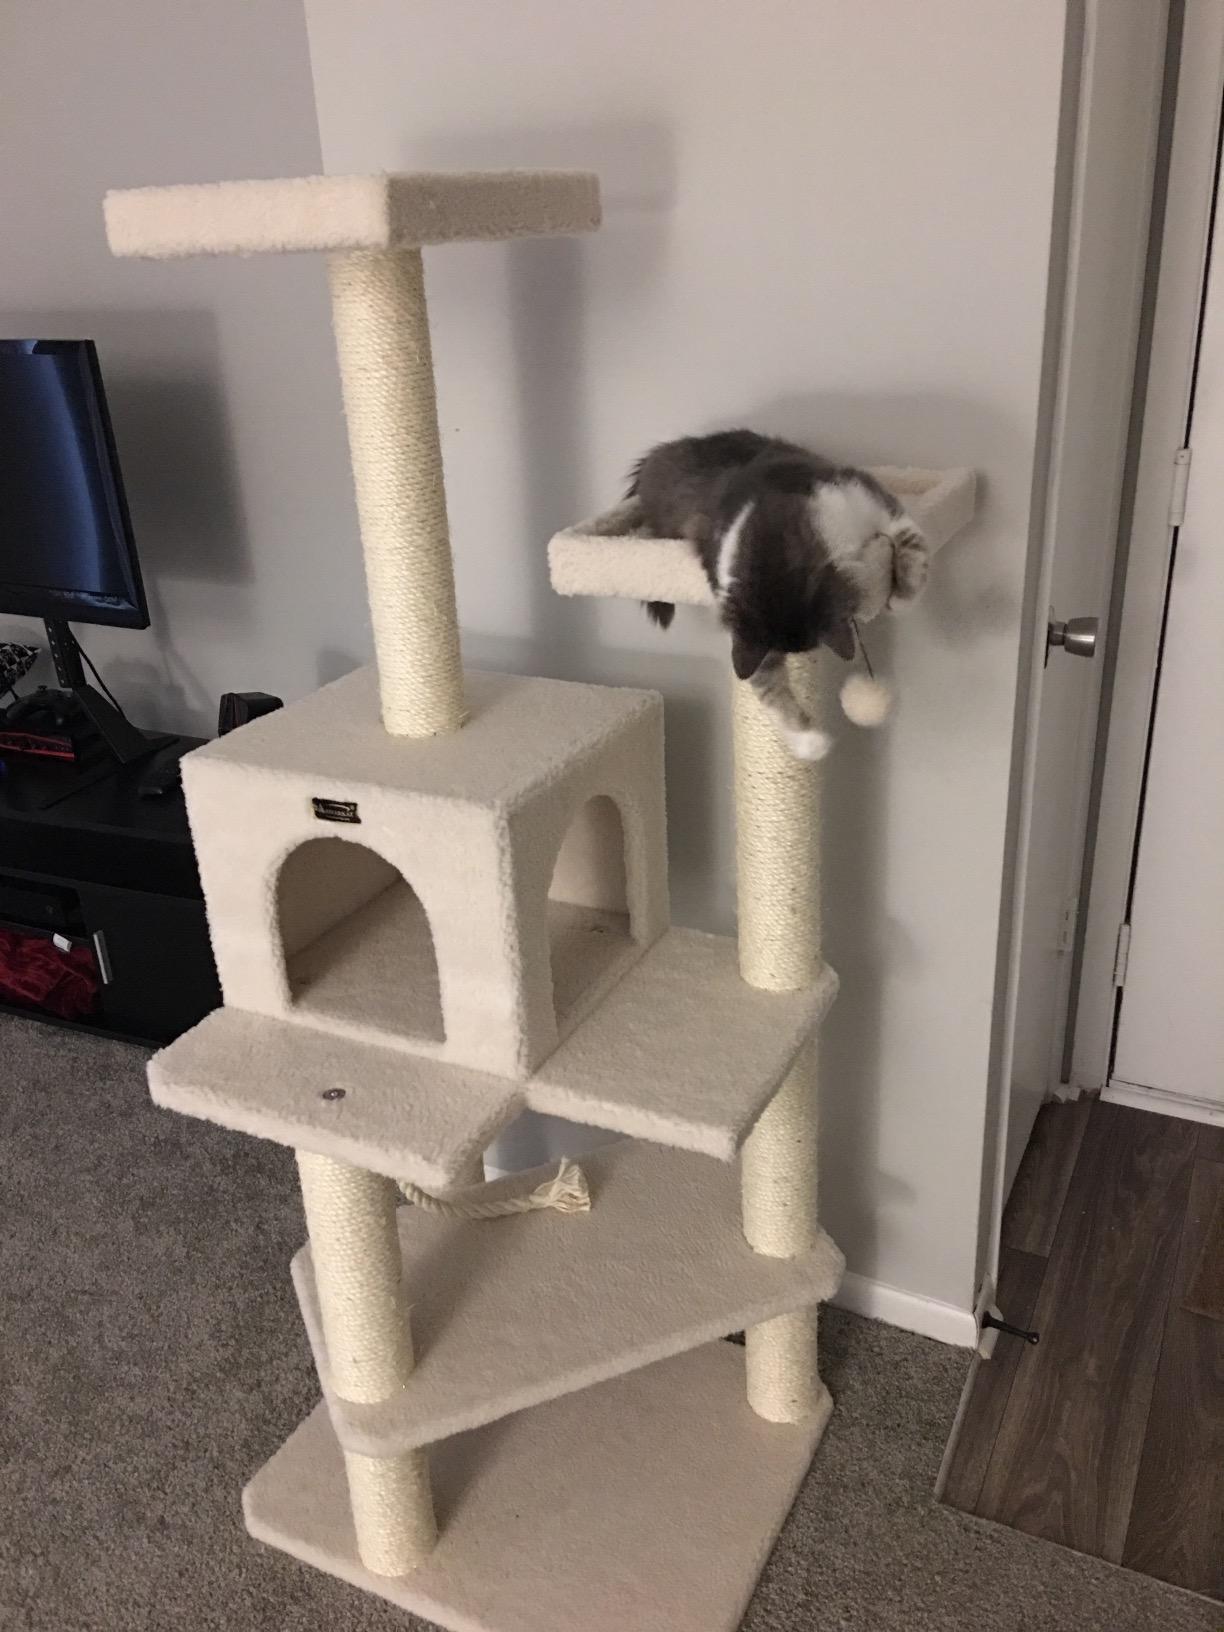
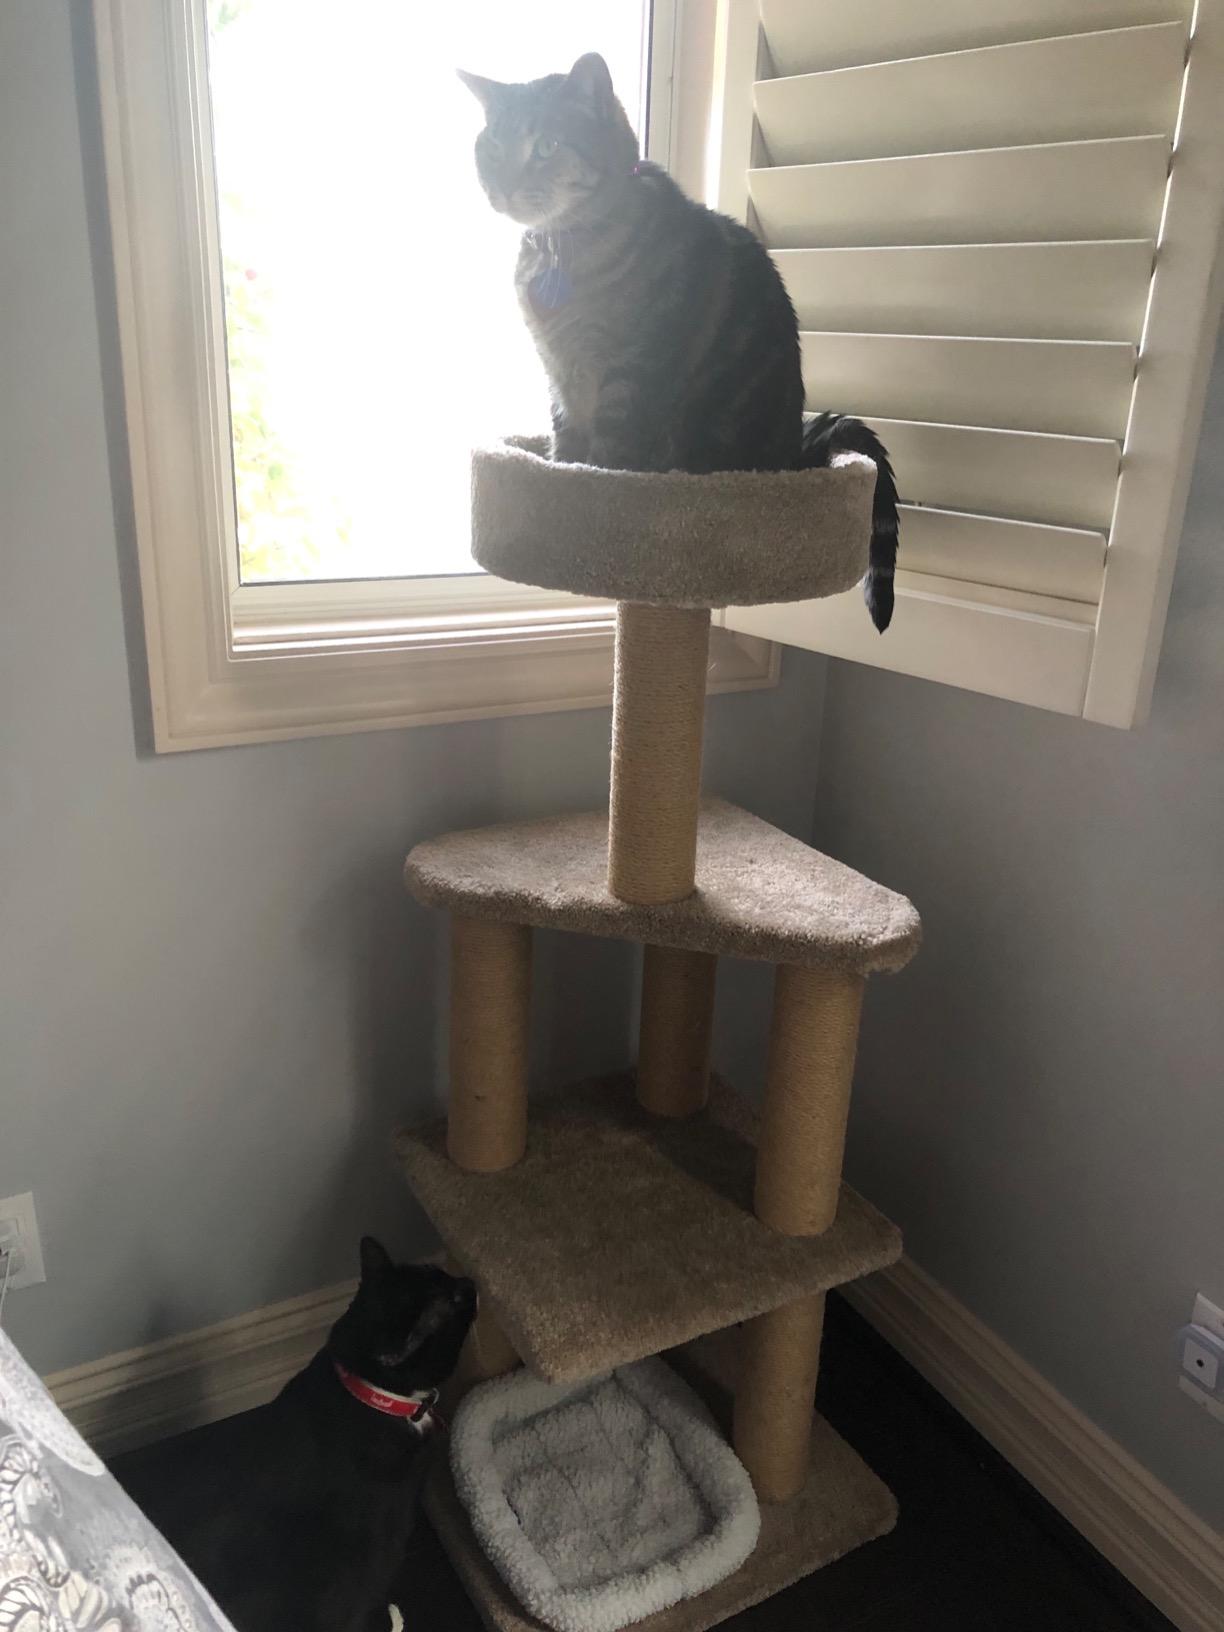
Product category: items_cat tree
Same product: no